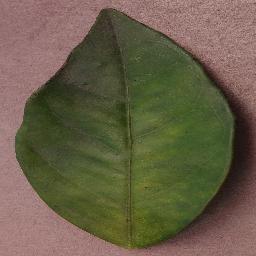
Label: Orange___Haunglongbing_(Citrus_greening)